OPS5

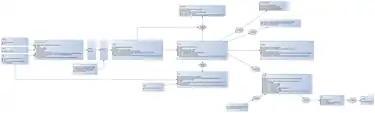
Genealogy: The OPS series and systems they are inspired from or inspired.

OPS5 is a rule-based or production system computer language, notable as the first such language to be used in a successful expert system, the R1/XCON system used to configure VAX computers.